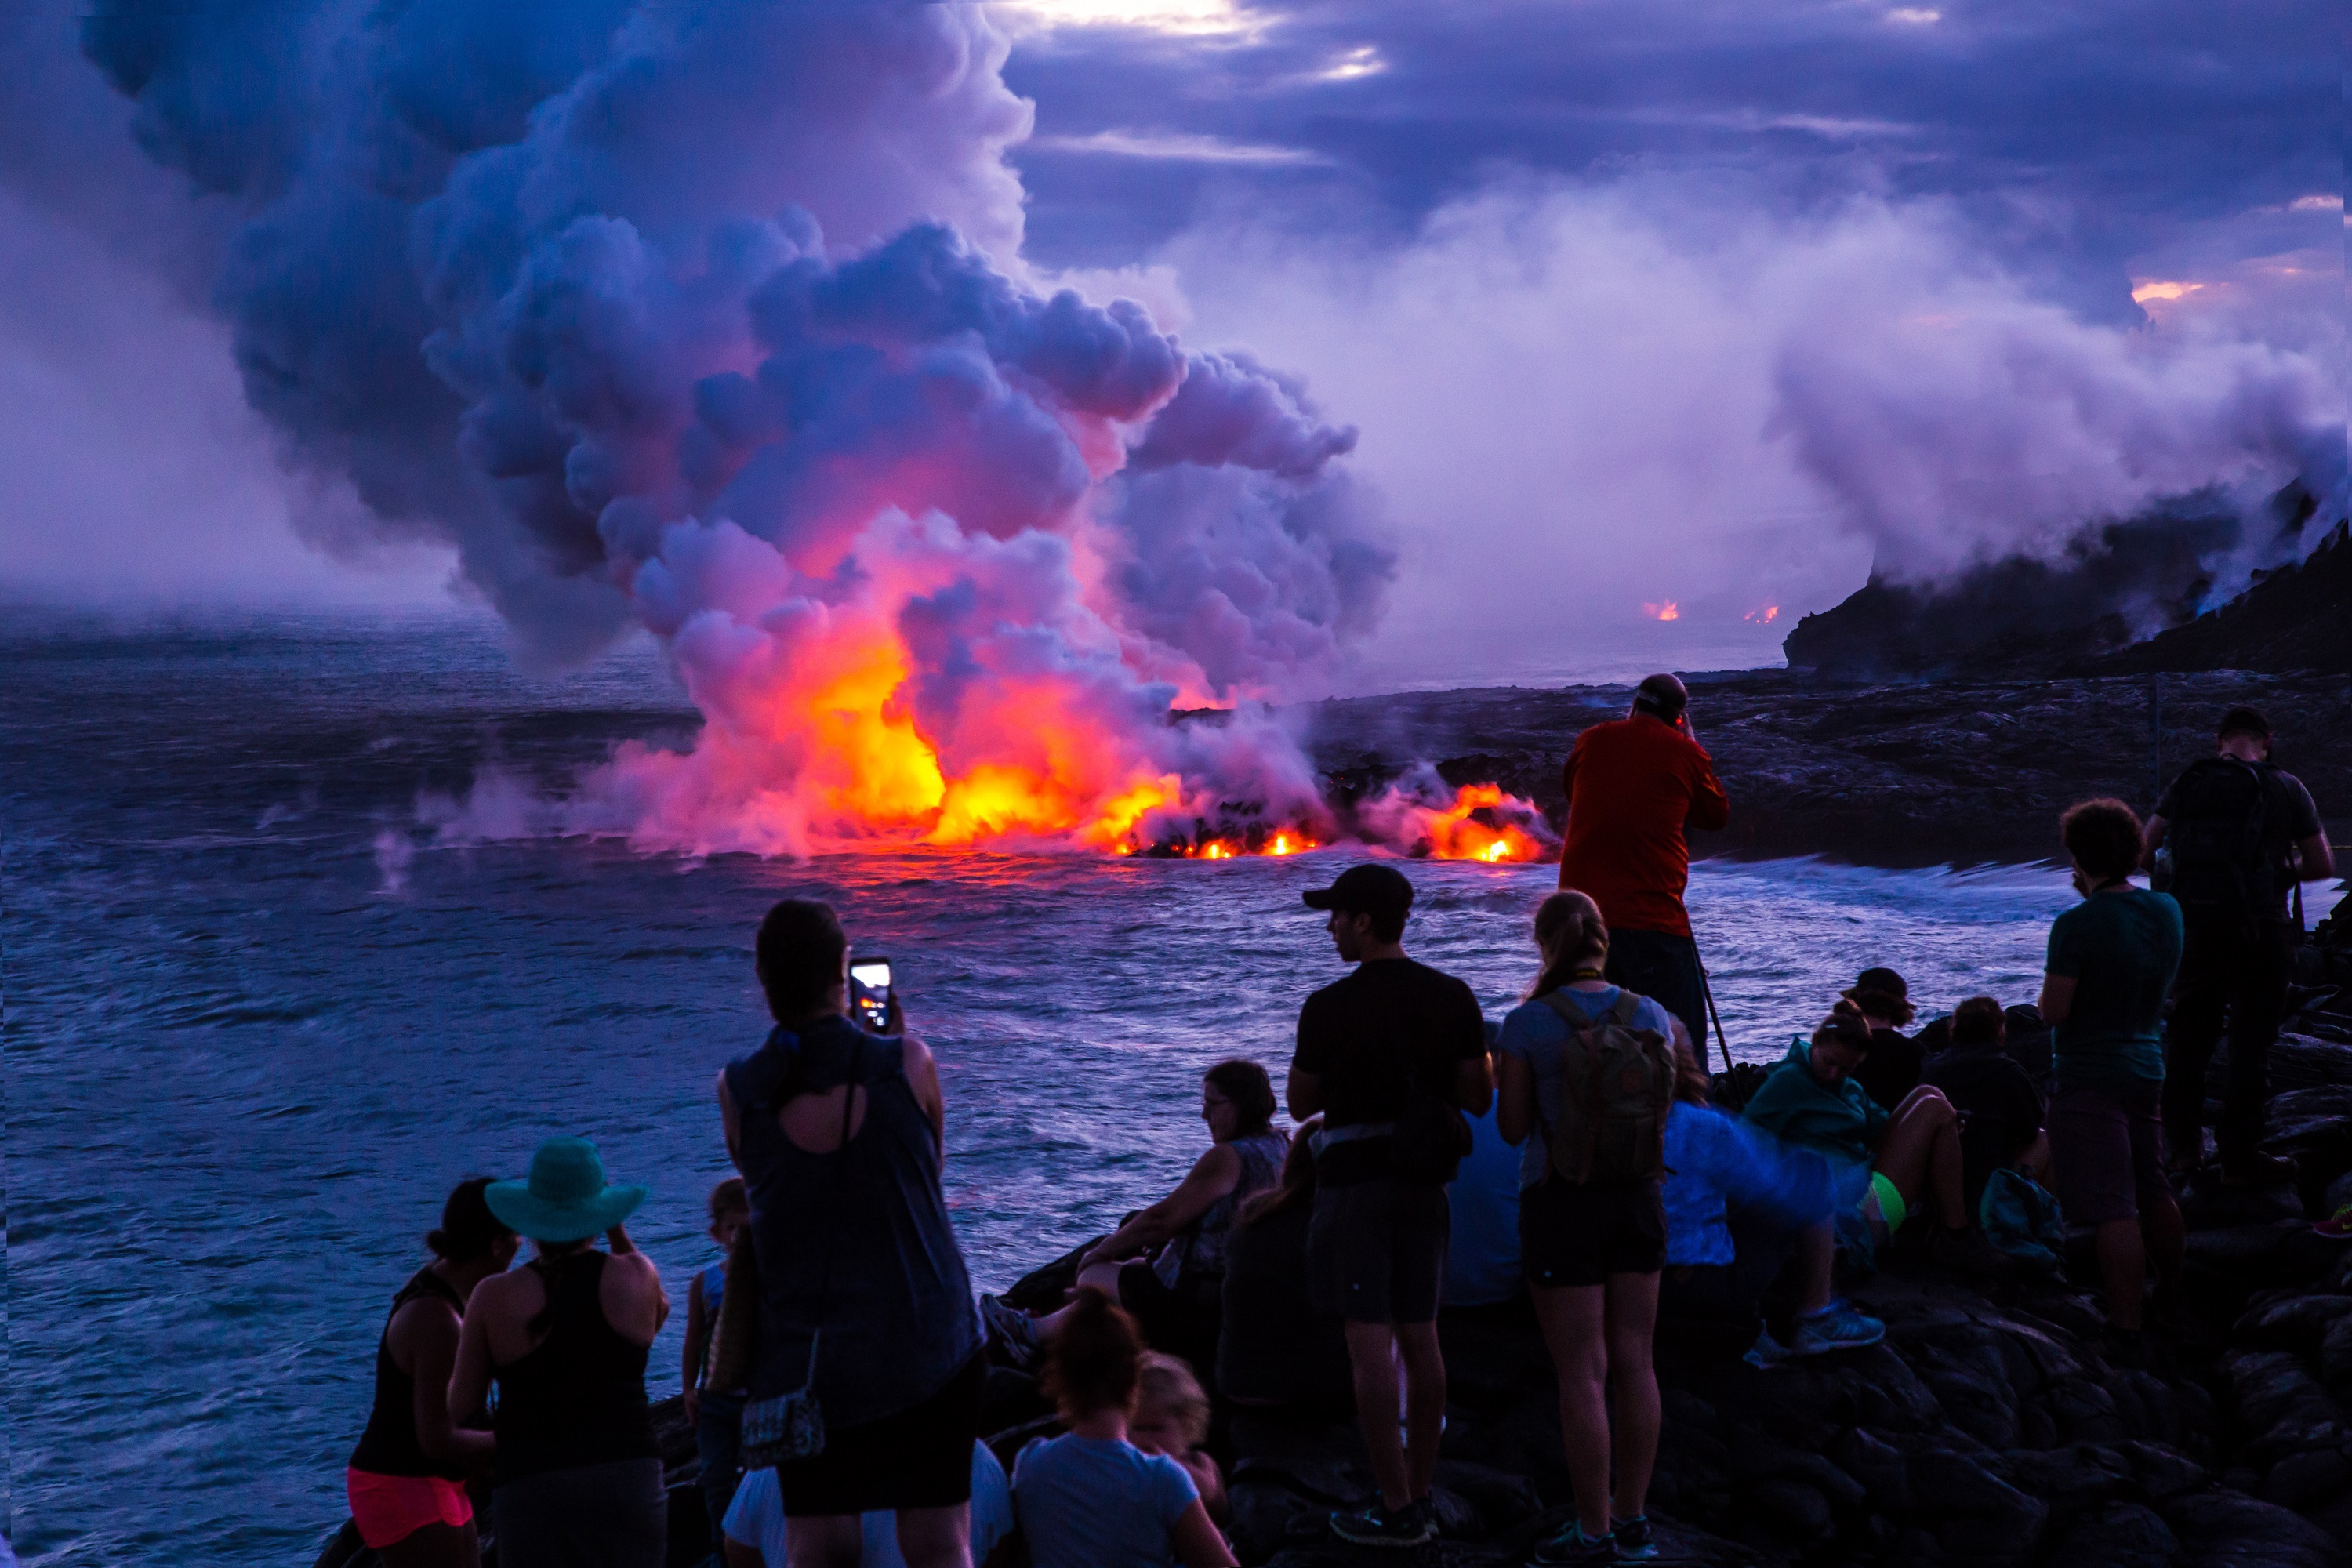
landscape, sea, water, nature, ocean, people, sunset, steam, smoke, dusk, evening, twilight, flowing, scenic, usa, volcano, hawaii, colorful, clouds, geology, hot, watching, active, molten, screenshot, viewing, eruption, magma, volcanoes national park, kalapana, lava flow, geological phenomenon